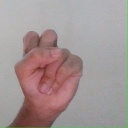
अक्षर: स